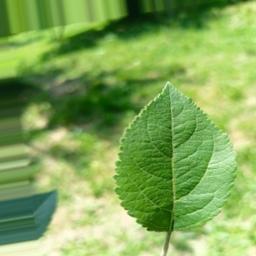
Label: Healthy